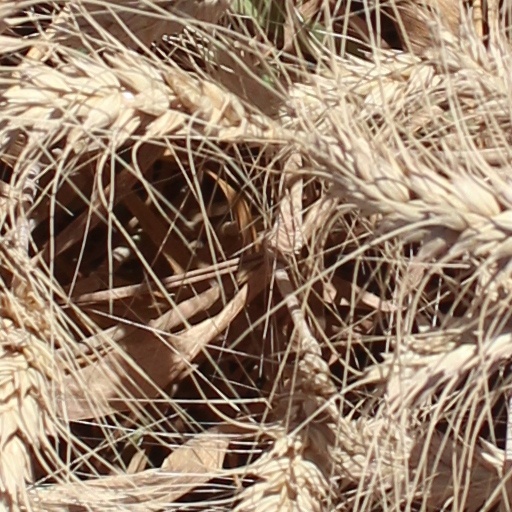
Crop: wheat